Portuguese literature

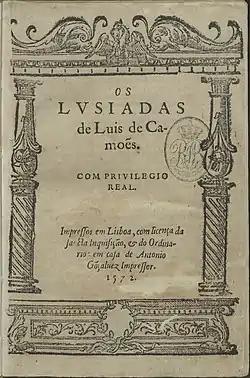
"Os Lusíadas" by Luís Vaz de Camões

Portuguese literature, in its broader sense, is literature written in the Portuguese language, from the Portuguese-speaking world. It can refer to Lusophone literature written by authors from Portugal, Brazil, Angola, Mozambique, and other Community of Portuguese Language Countries. This article focuses on Portuguese literature "sensu stricto", that is, literature from the country of Portugal.